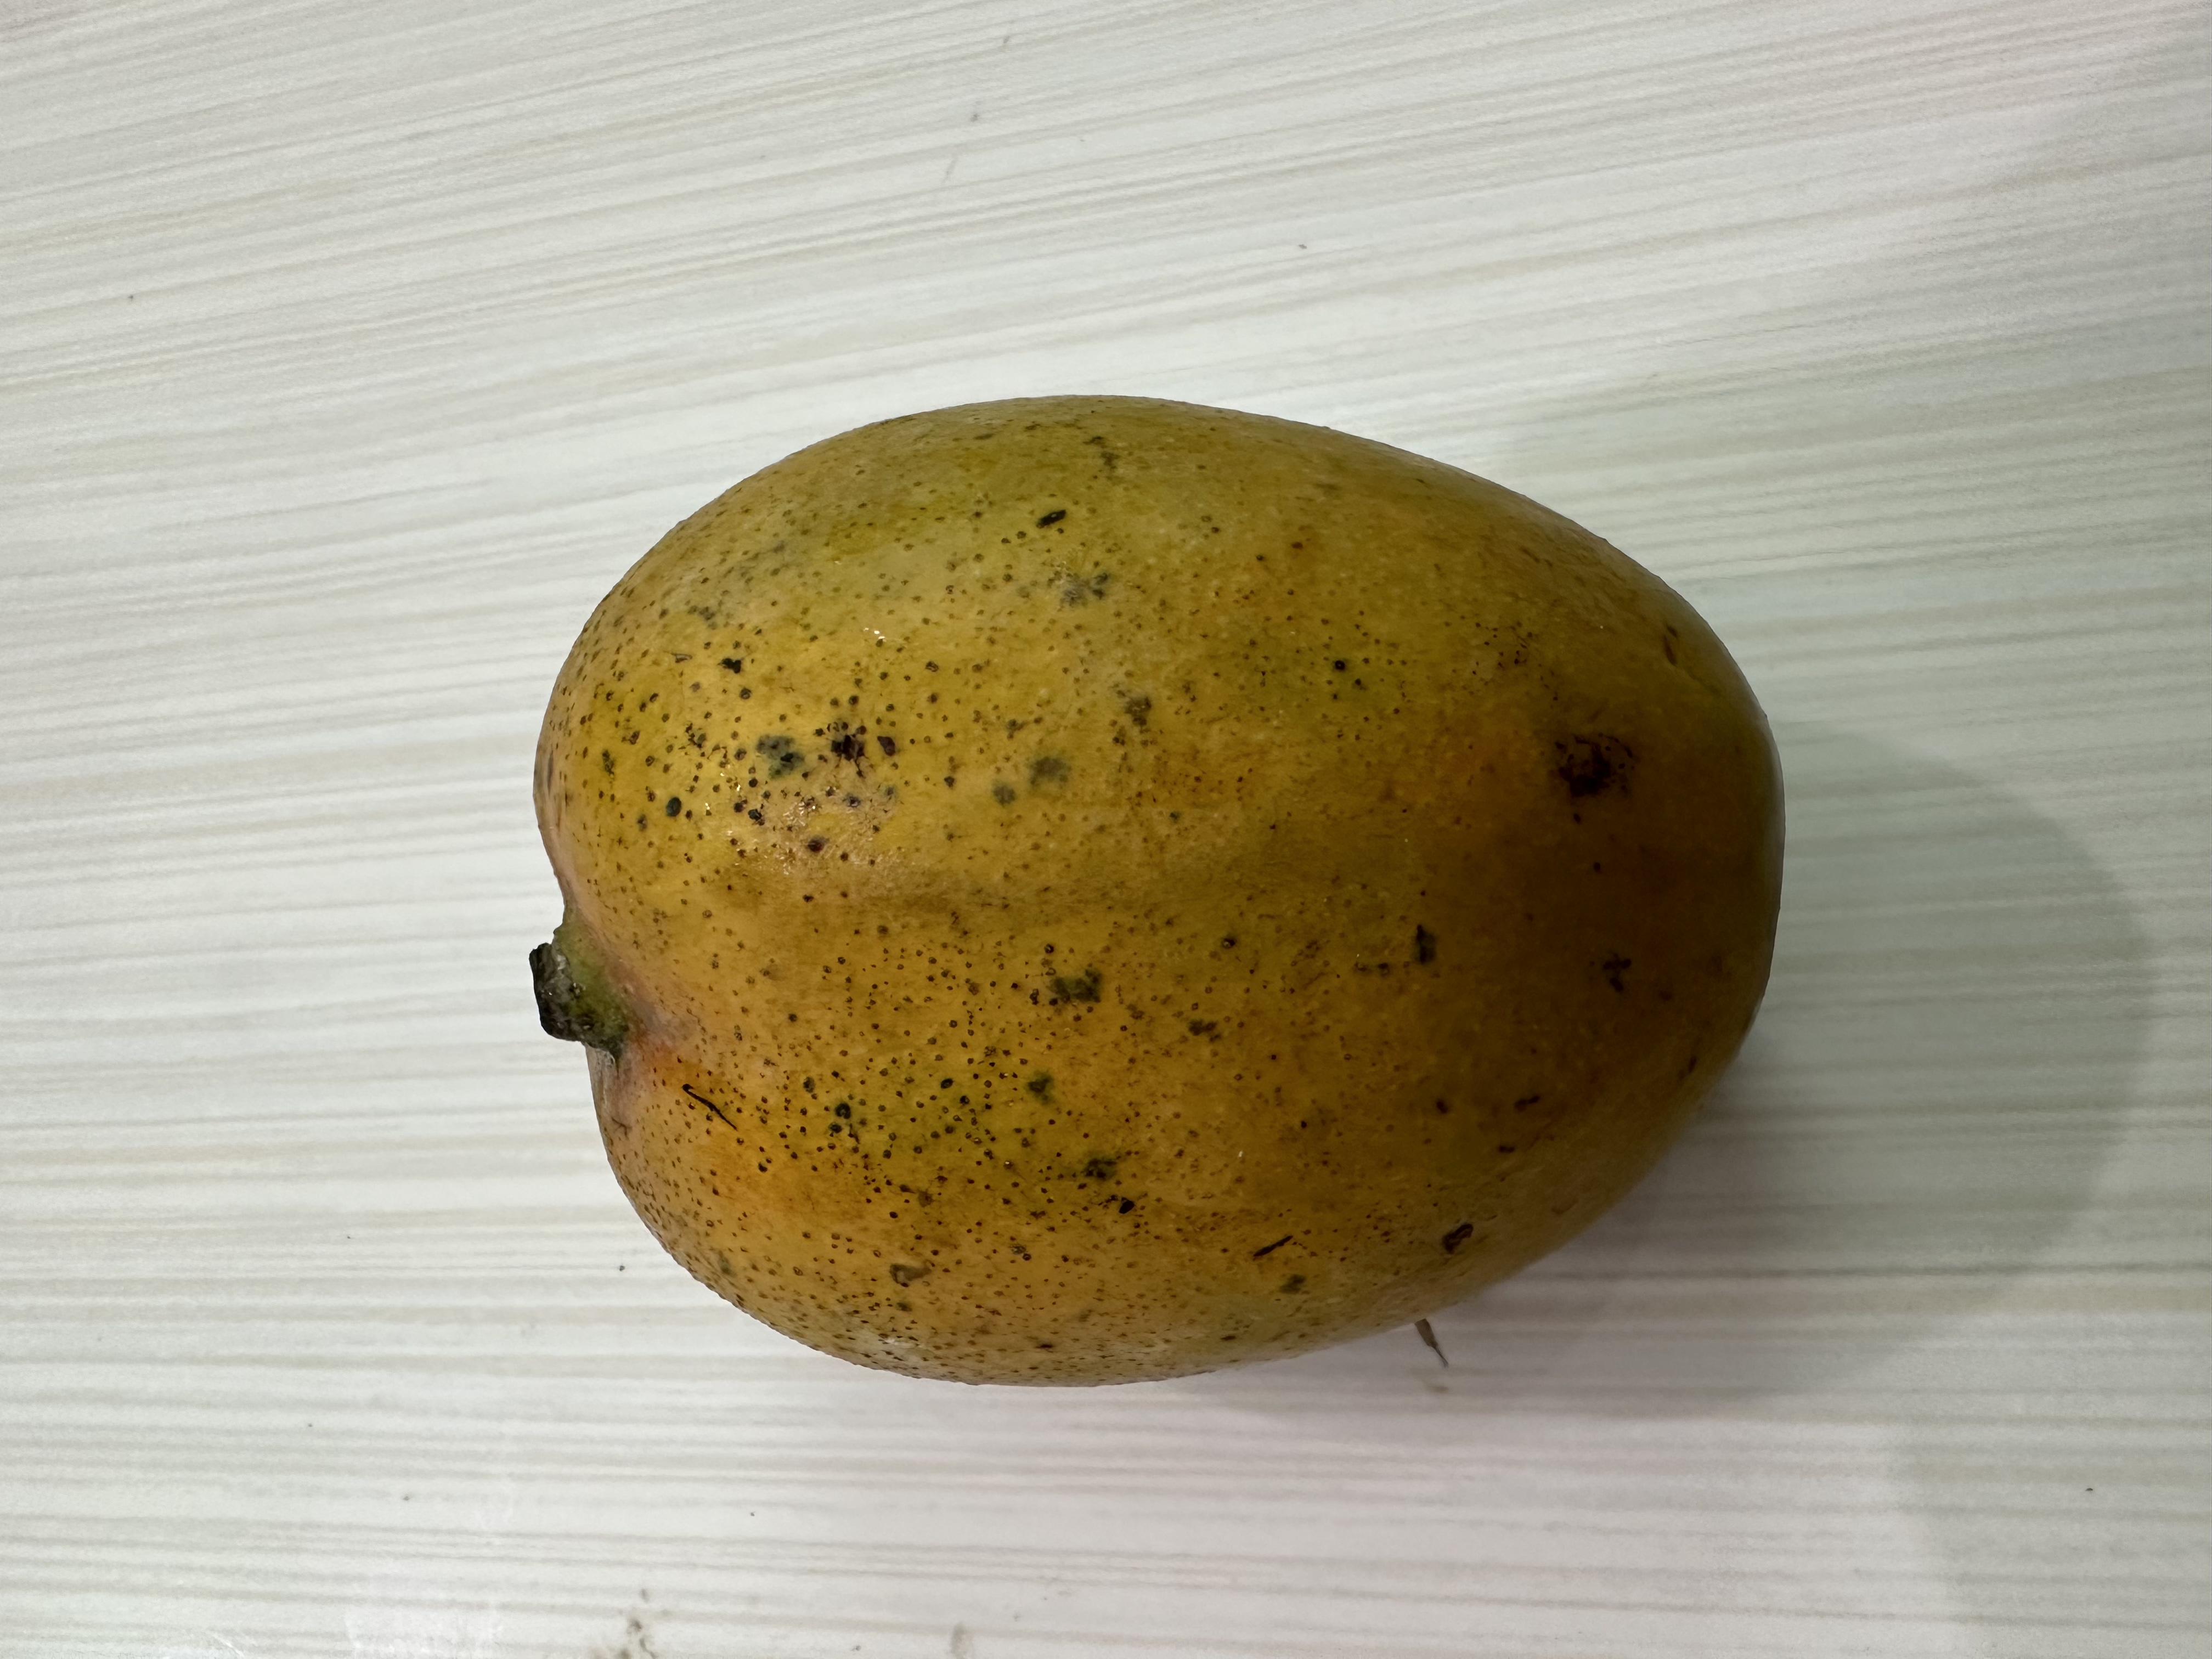
Mango variety: Nilambori